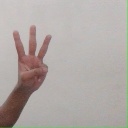
अक्षर: व